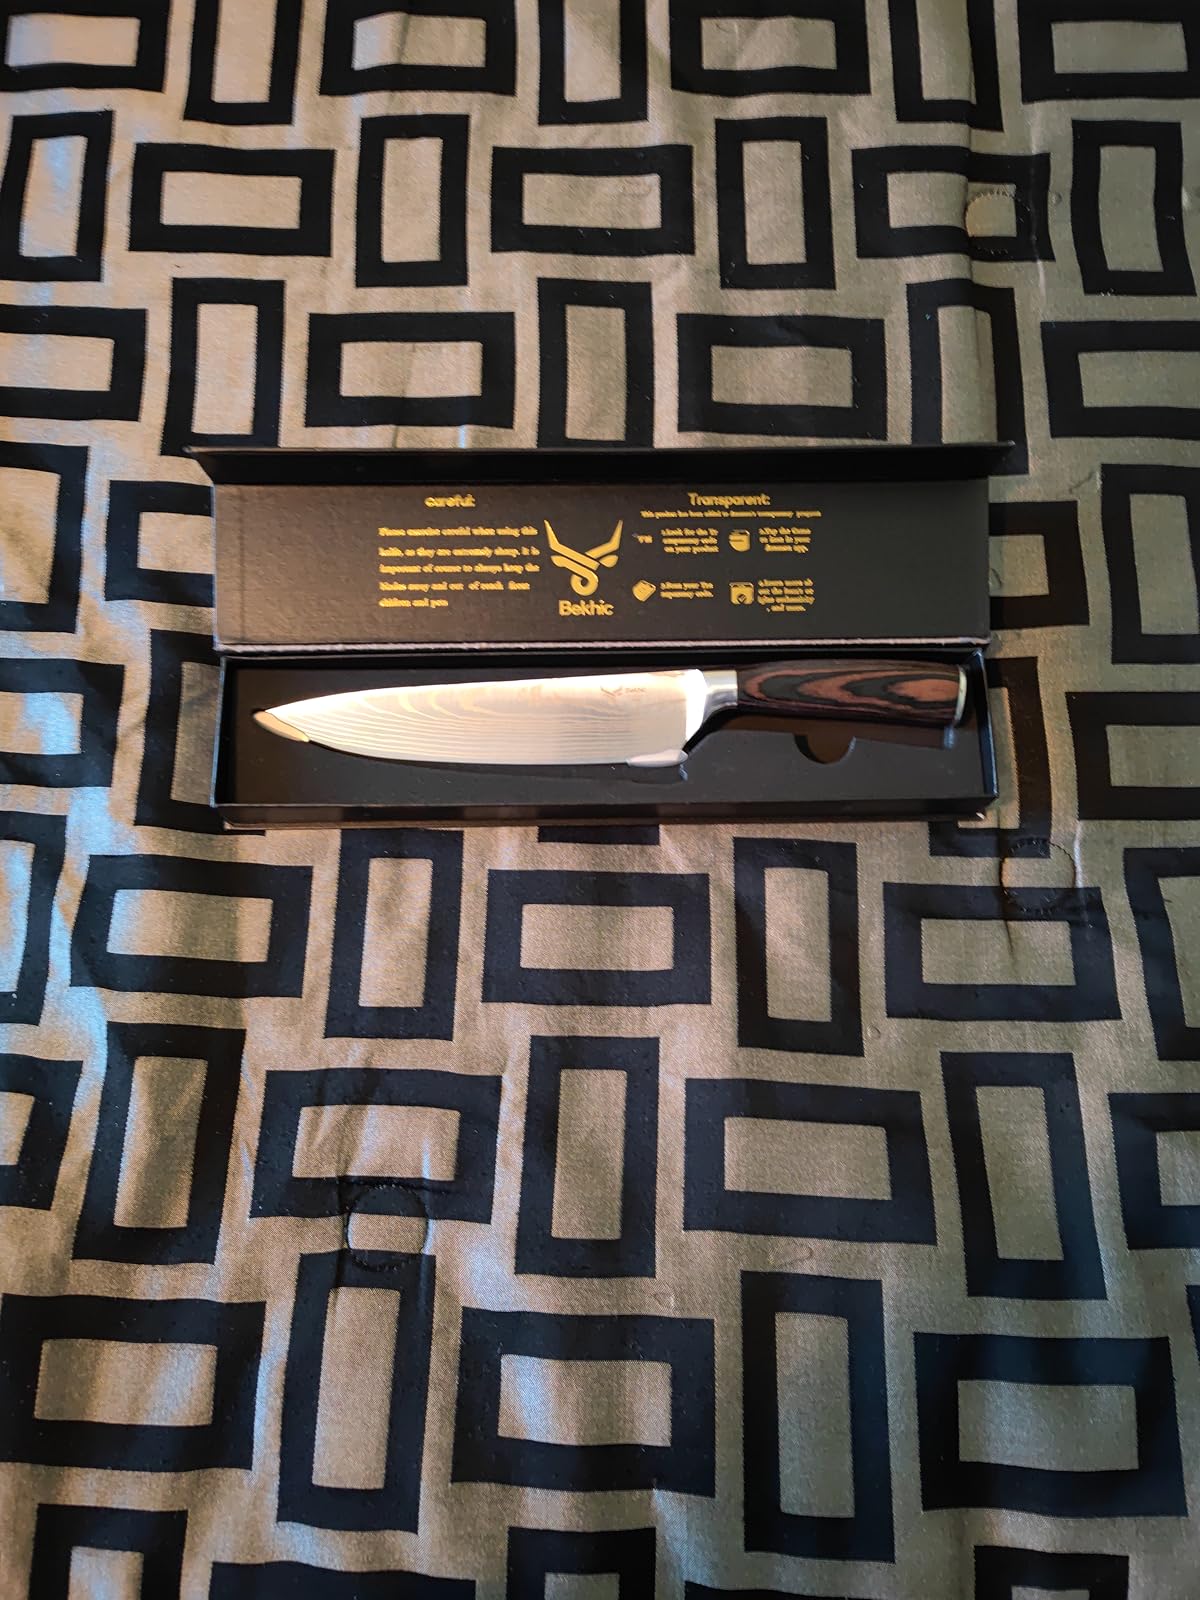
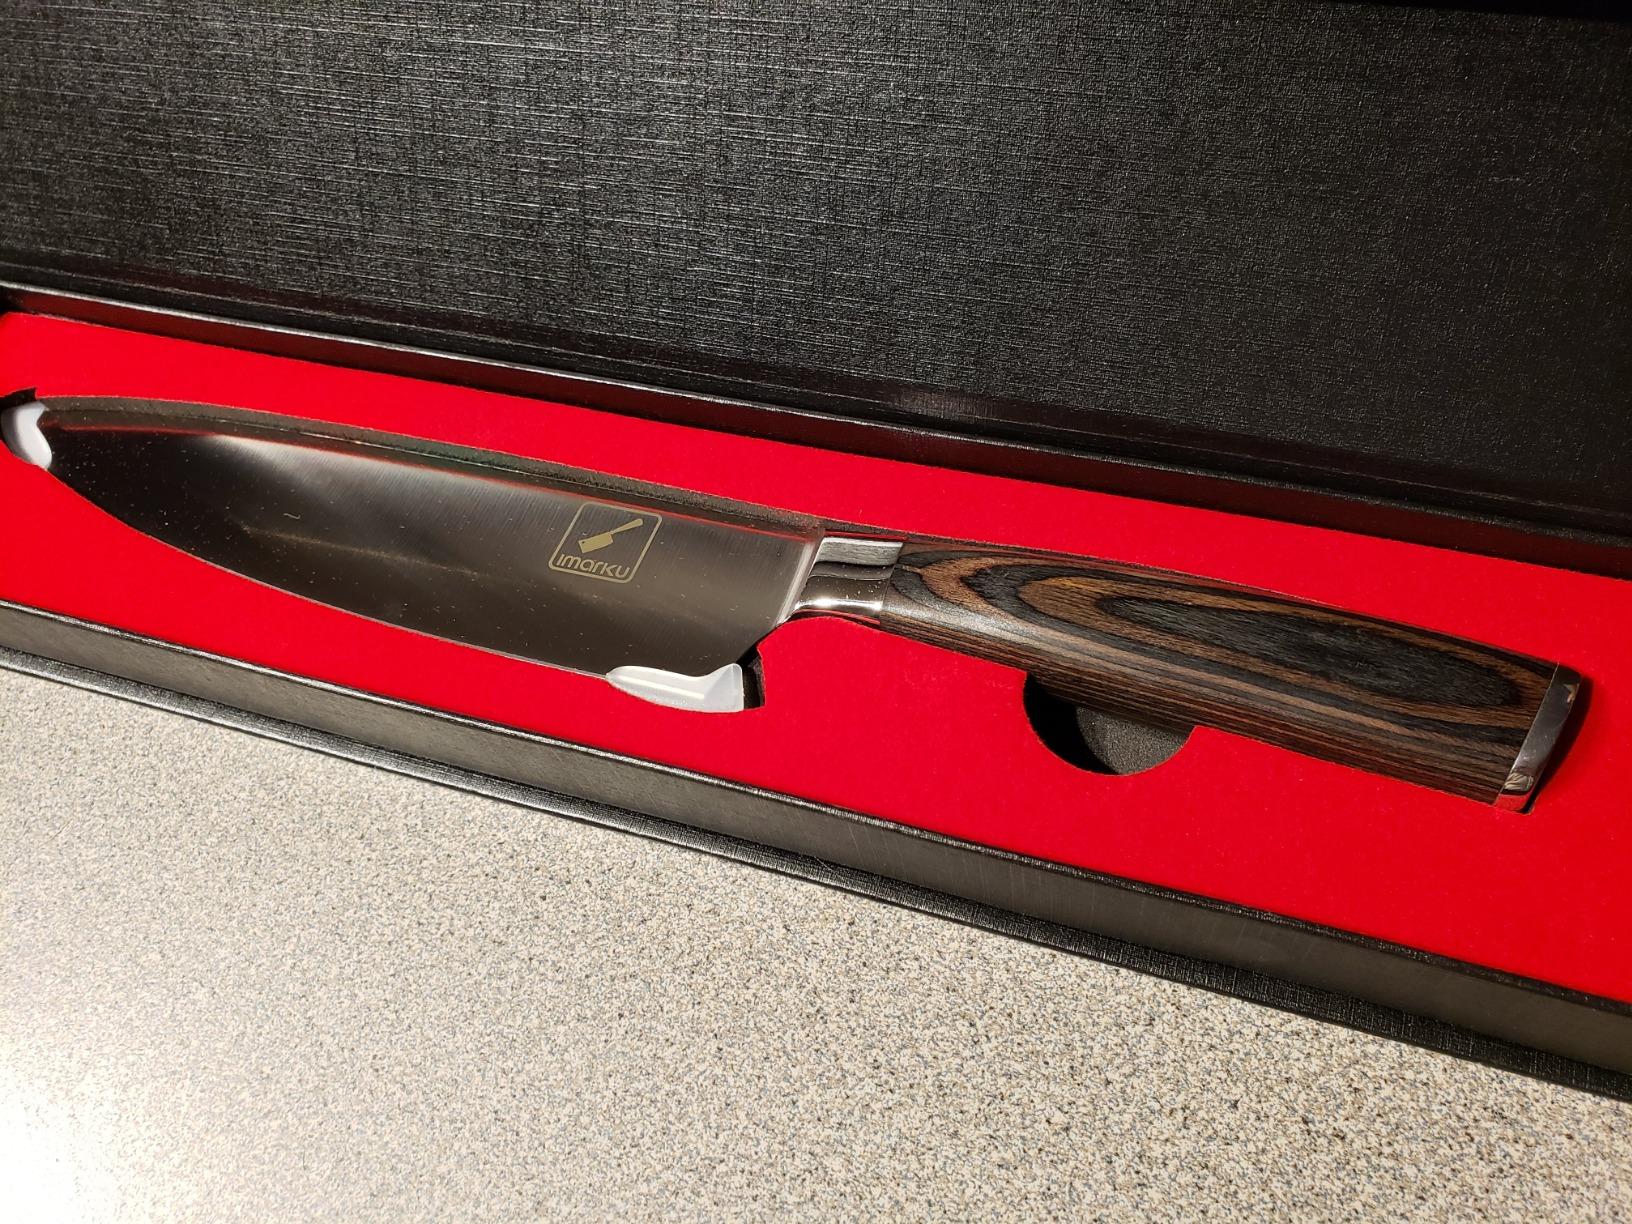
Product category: items_knife
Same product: no